Hans Galjé

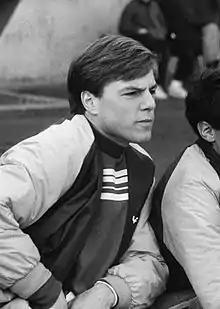
Galjé in 1982

Hans Galjé (born 21 February 1957) is a Dutch football coach and former professional player. During his playing career, he played as a goalkeeper for ADO Den Haag, Ajax, FC Utrecht, KV Kortrijk, KSV Waregem and Club Brugge. He was manager of Belgian side R.E. Mouscron in the final months of its existence.